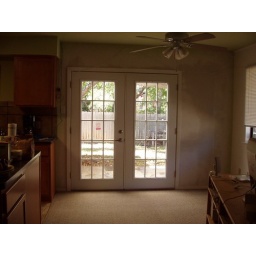
The old door was 8 feet wide. The new door is 6 feet wide, with extra wall over there on the right.